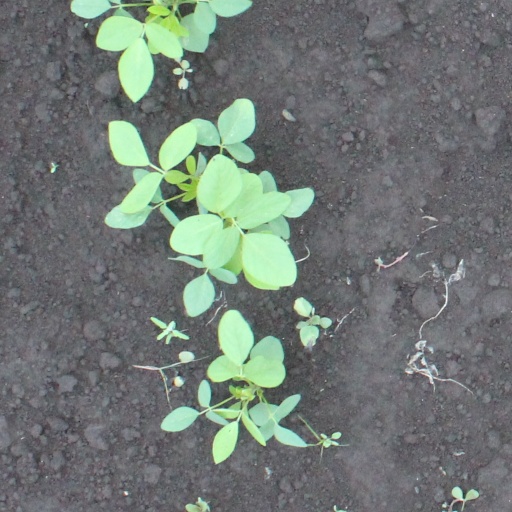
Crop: soybean